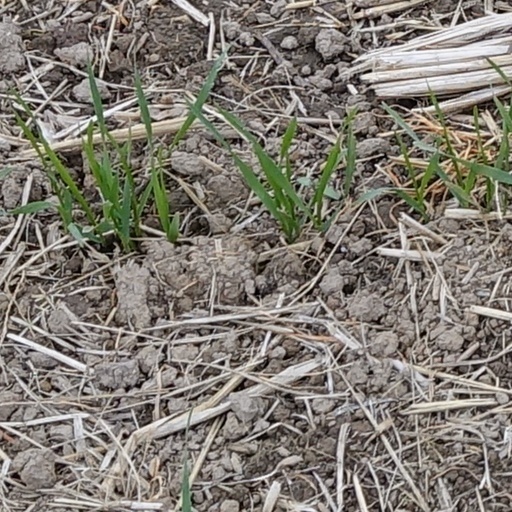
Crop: wheat